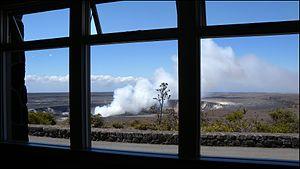
Le Jaggar Museum, officiellement le Thomas A. Jaggar Museum, est un musée des États-Unis situé à Hawaï, sur le rebord de la caldeira sommitale du Kīlauea, à côté des locaux de l'observatoire volcanologique d'Hawaï. Il est nommé en l'honneur de Thomas Jaggar, un volcanologue américain fondateur de l'observatoire volcanologique.